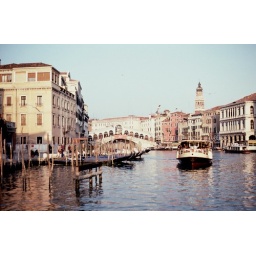
Venice - boat bus ($2 CDN) on the Grand Canal, near Rialto Bridge